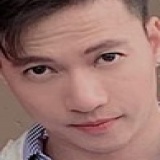
ca sĩ S.T Sơn Thạch